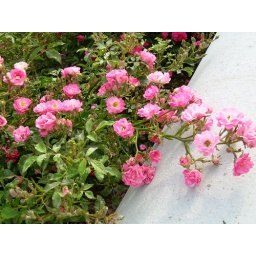
roses over the wall